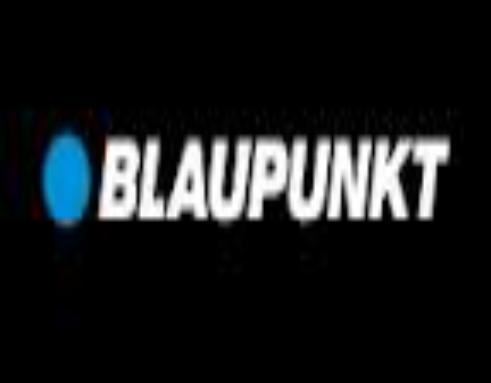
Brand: Blaupunkt
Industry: Electronic